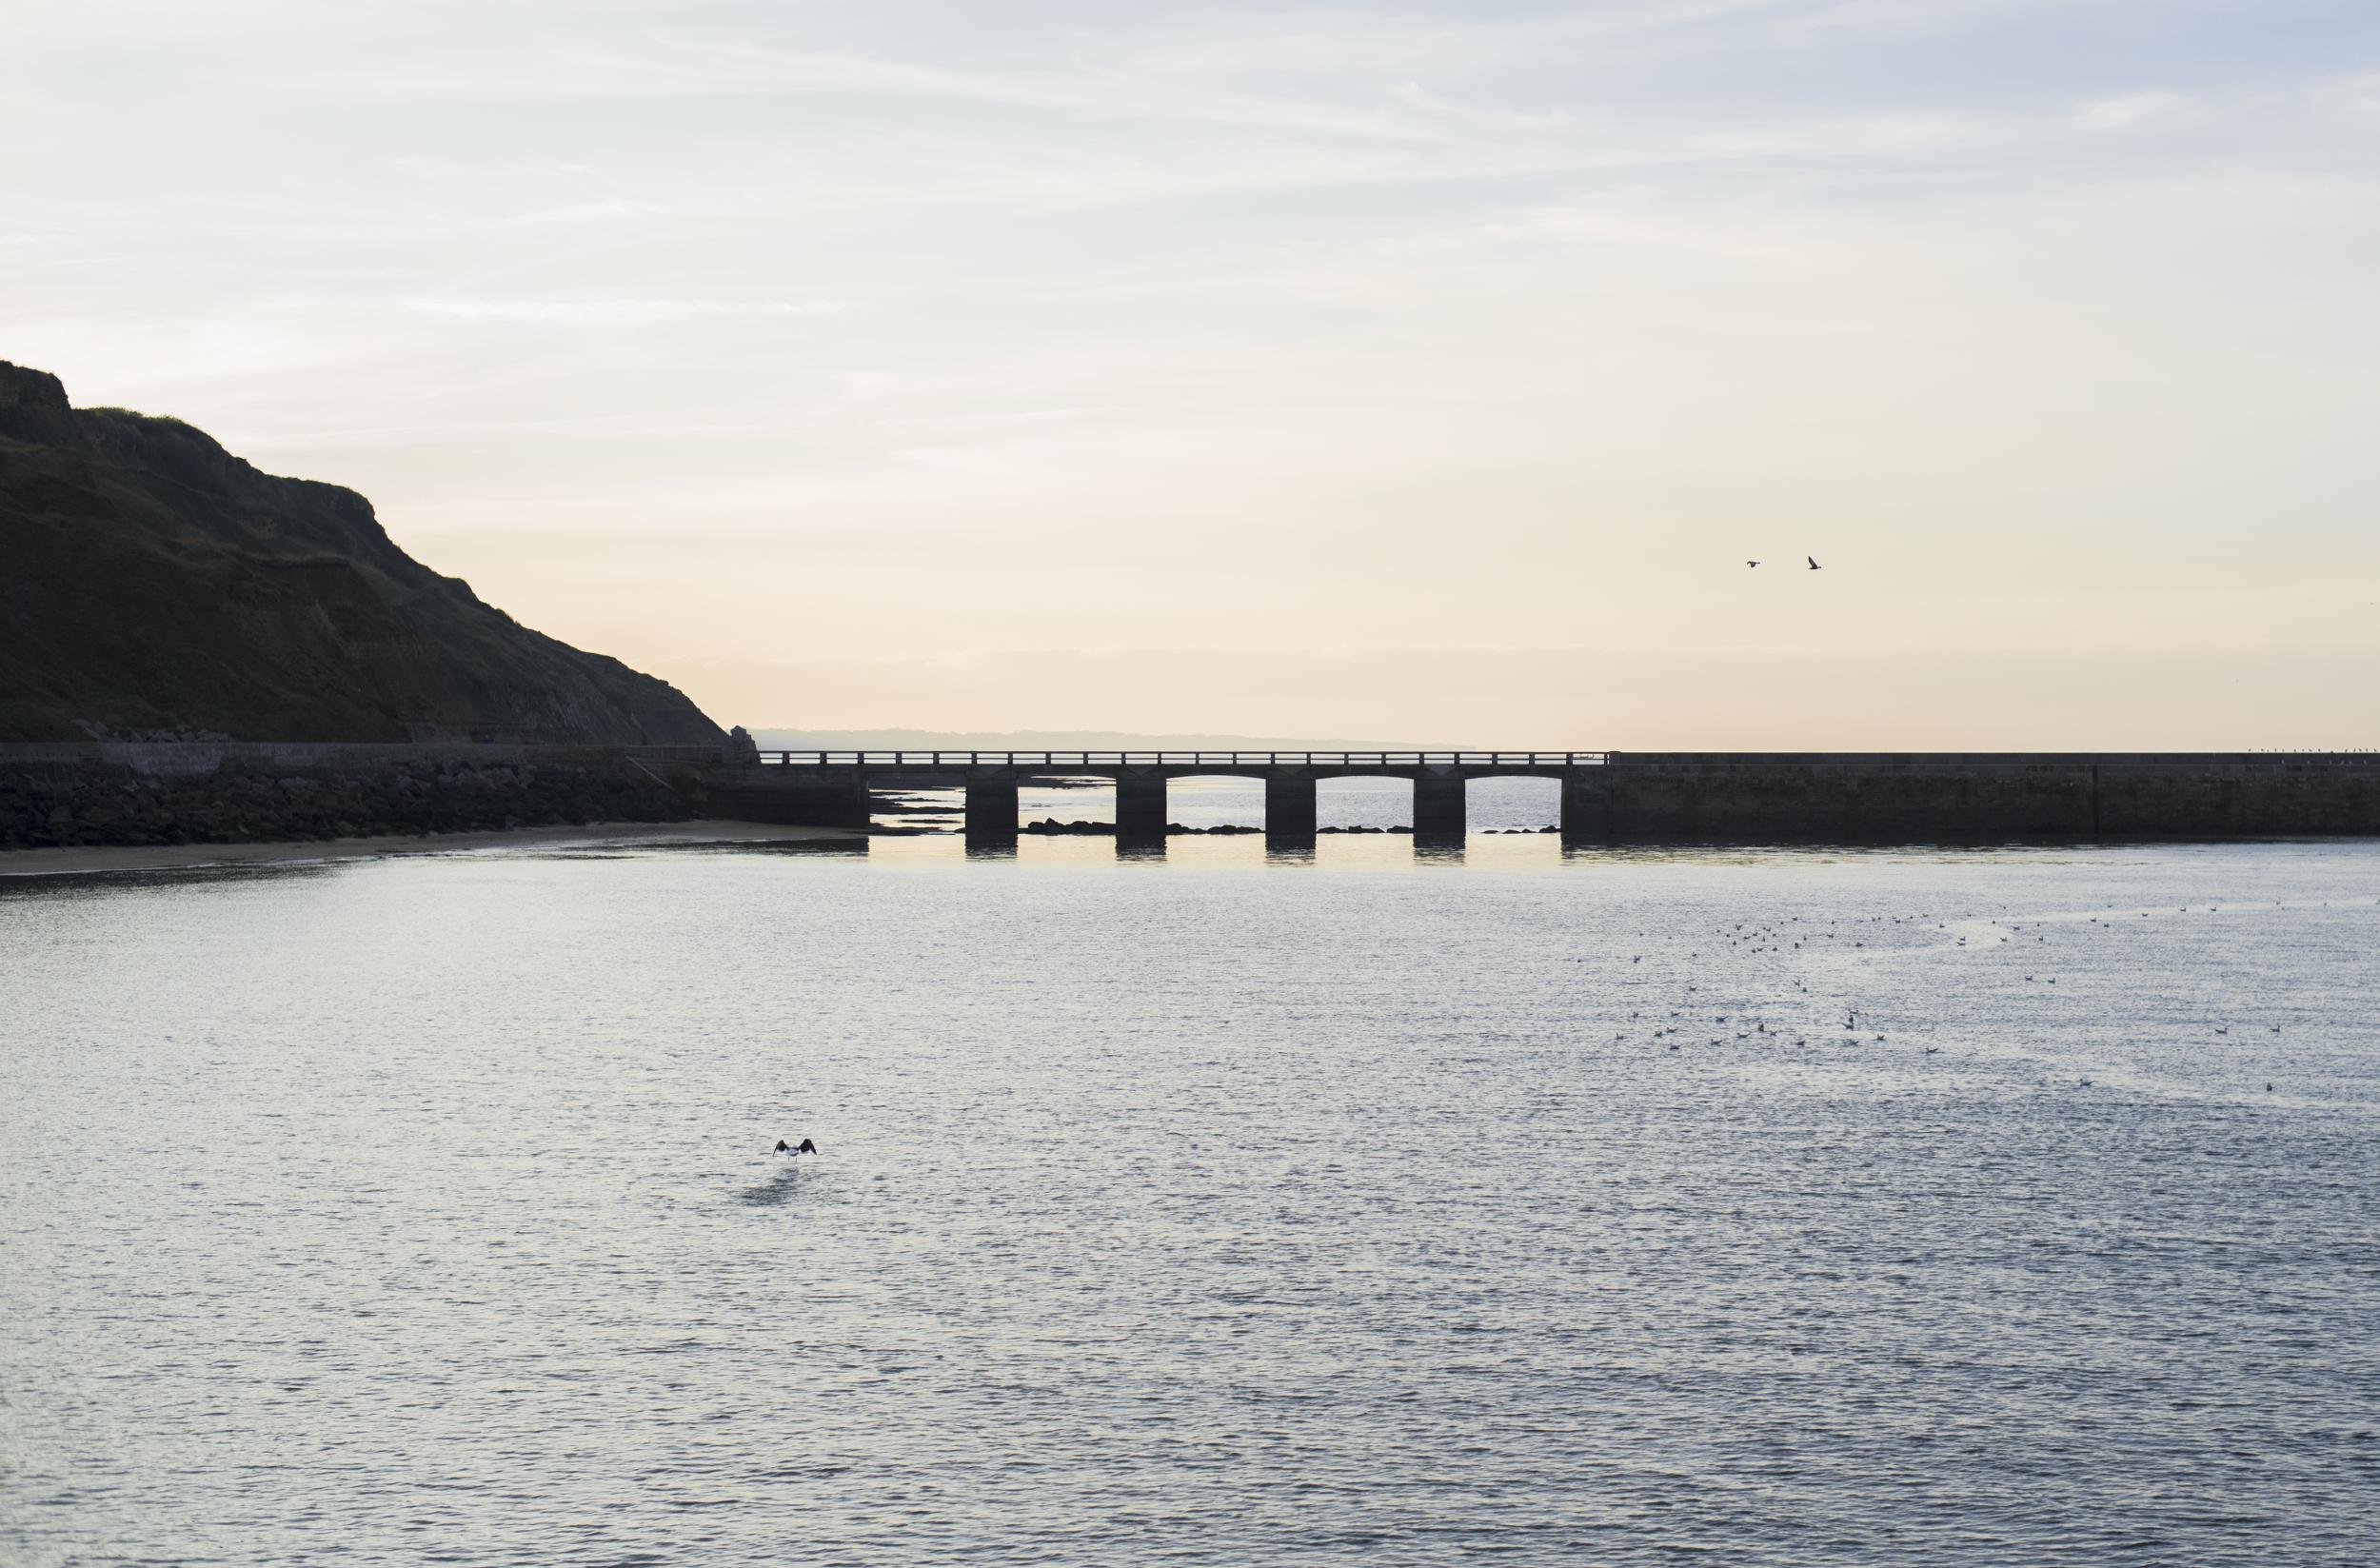
beach, sea, coast, water, ocean, horizon, shore, wave, lake, pier, dusk, france, europe, reflection, bay, reservoir, port, nikon, body of water, pche, contrejour, d750, coeuruyann, 500mmf18, normandie, portenbessin, coquille, saintjacques, cape